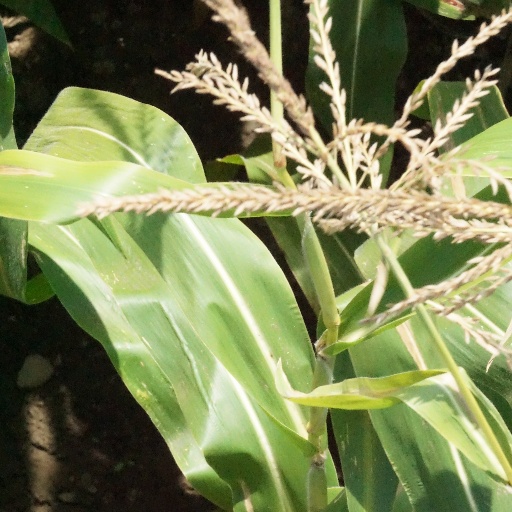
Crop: maize; corn